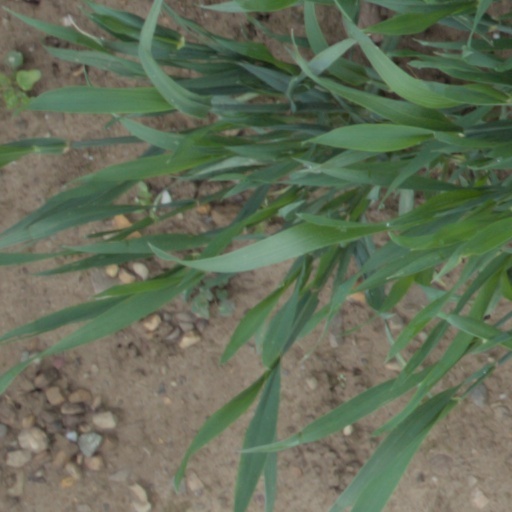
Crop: wheat